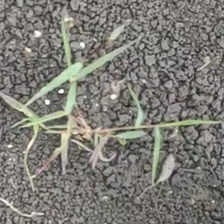
Weed species: Digitaria_SP_(Digitaria Sanguinalis )